Architecture of London

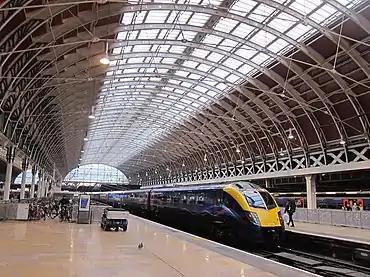

With regards to architecture, 'Georgian' refers to the British interpretation of 18th-century neoclassical architecture, derived largely from Palladian architecture. The style was largely defined by the publication of books by architects illustrating the designs of buildings which were then utilised as a reference and source of inspiration (or arguably replication) by other architects throughout Britain. Often described as the 'Father of the Georgian style', Colen Campbell's influential book "Vitruvius Britannicus" (1725) contains engravings of buildings designed by himself and other great English architects like Indigo Jones, helping to set the more Palladian tone of English architecture for the rest of the 18th century. Equally if not more influential was "A Book of Architecture, containing designs of buildings and ornaments" (1728) by James Gibbs, which only contained his own designs, as well as speculative unbuilt variations of these. According to John Summerson, the book was "probably the most widely-used architecture book of the century, not only throughout Britain, but in the American colonies and the West Indies."